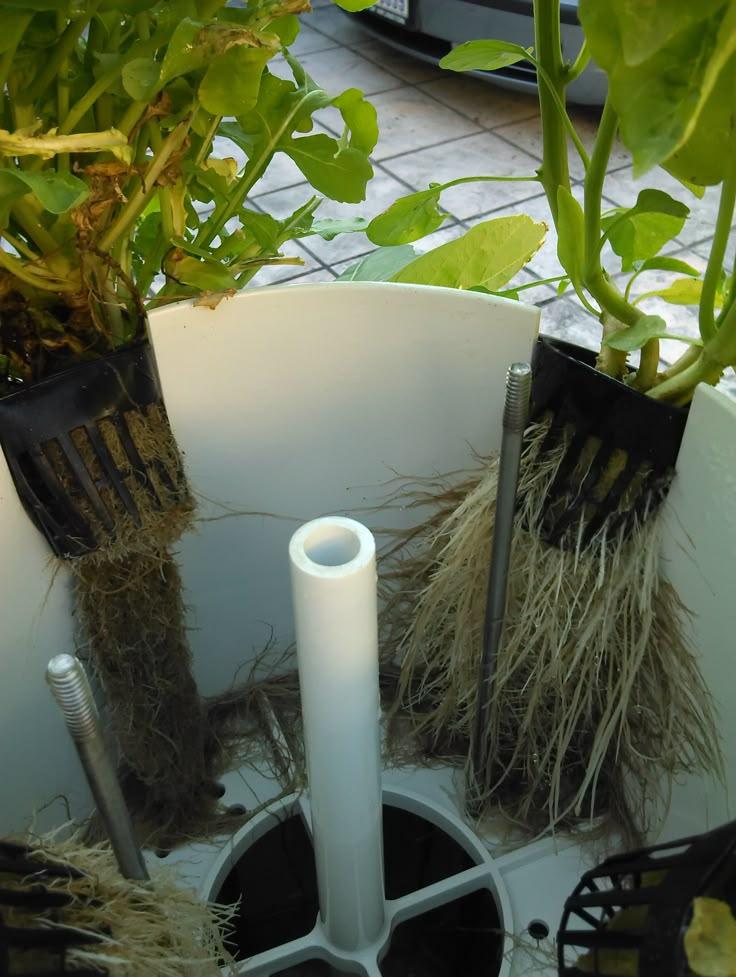
Mfumo wa ukuzaji wa mimea usiotumia udongo, ikilenga miundo ya mizizi ya mimea. Kuna mimea kadhaa inayoonekana ikiwa na mizizi minene yenye nyuzi nyuzi inayoelekea chini.